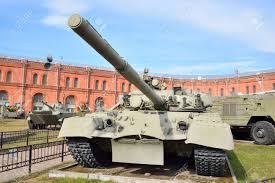
Label: Tank